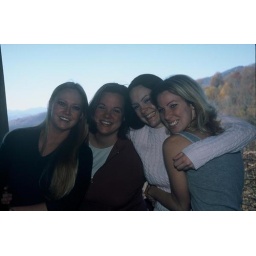
This is me with all the girl cousins on my mom's side on a mountain in NC....I love these girls!